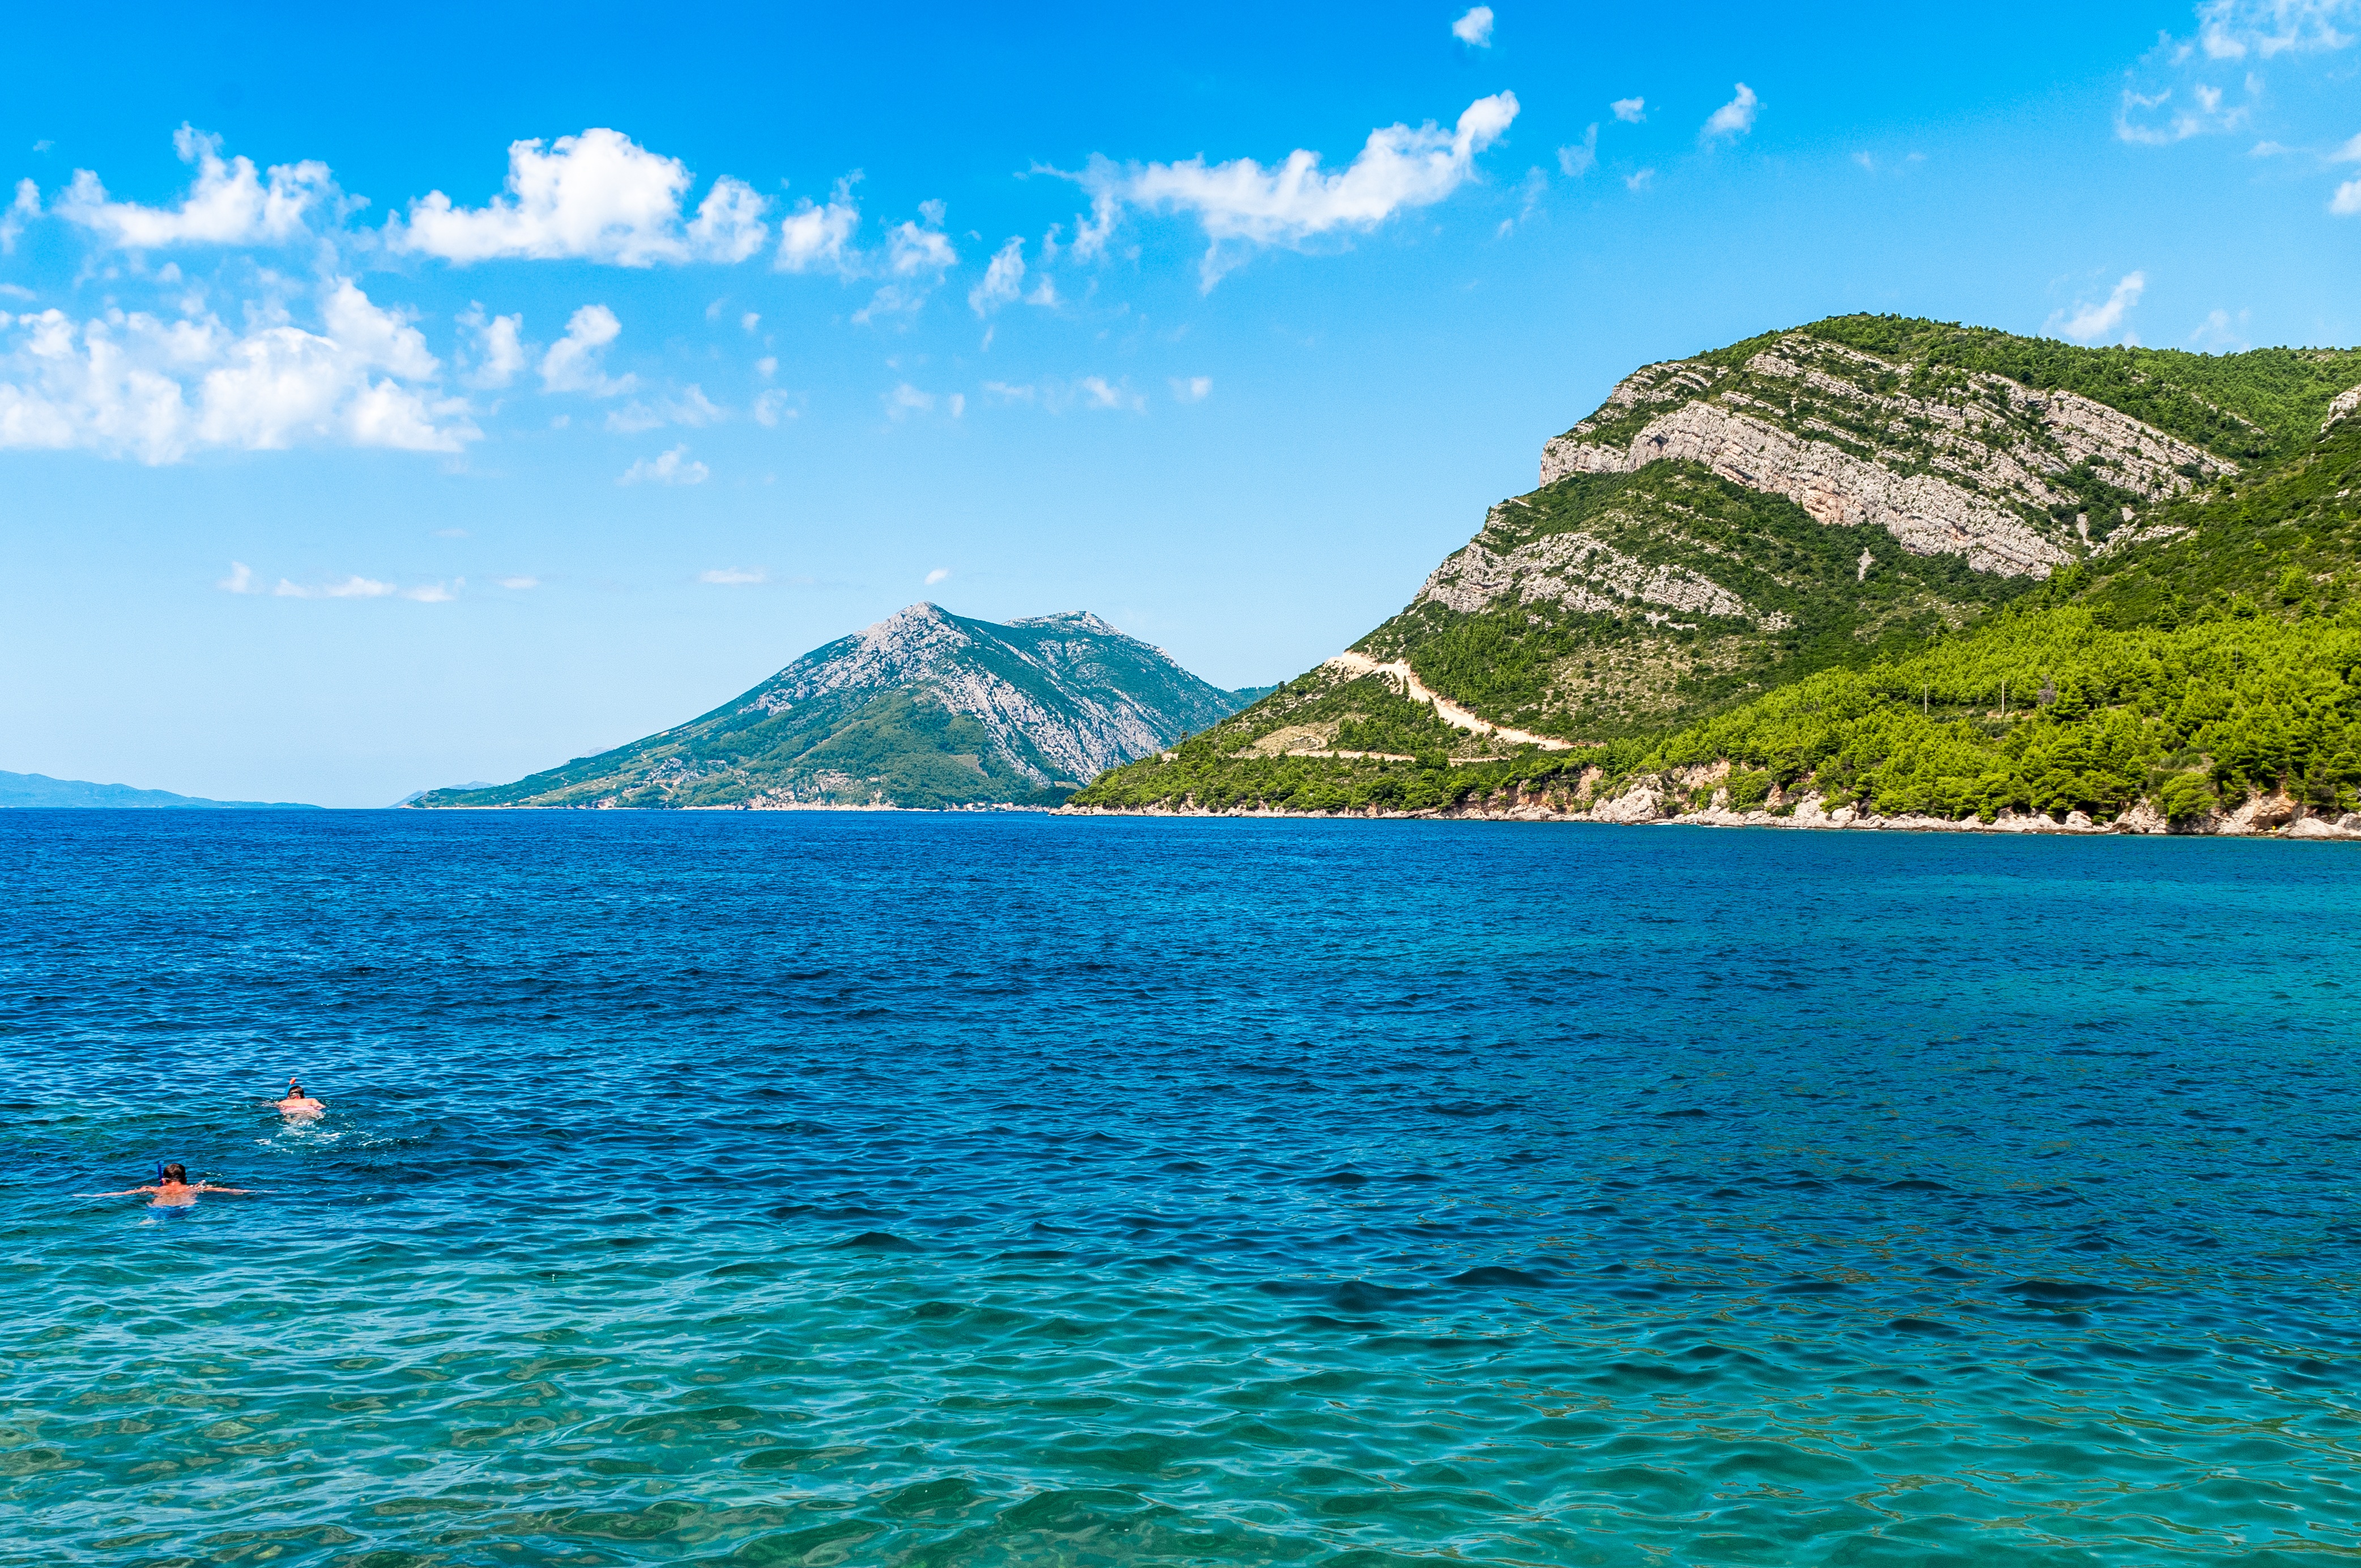
landscape, sea, coast, nature, mountain, shore, lake, mountain range, panorama, summer, vacation, coastline, panoramic, idyllic, europe, mediterranean, lagoon, bay, island, peninsula, blue, fjord, body of water, croatia, archipelago, caribbean, loch, cape, destination, adriatic, peljesac, dalmatia, islet, landform, croatian, hrvatska, geographical feature, zuljana, trstenik